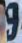
Number: 9